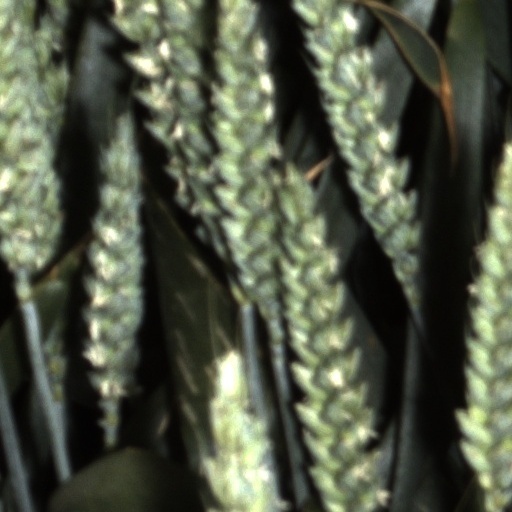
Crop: wheat